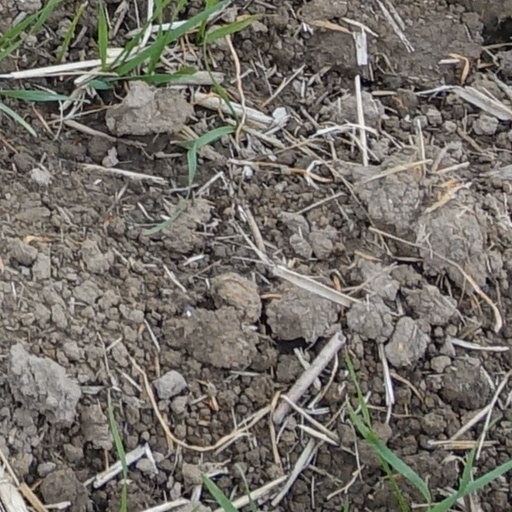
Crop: wheat